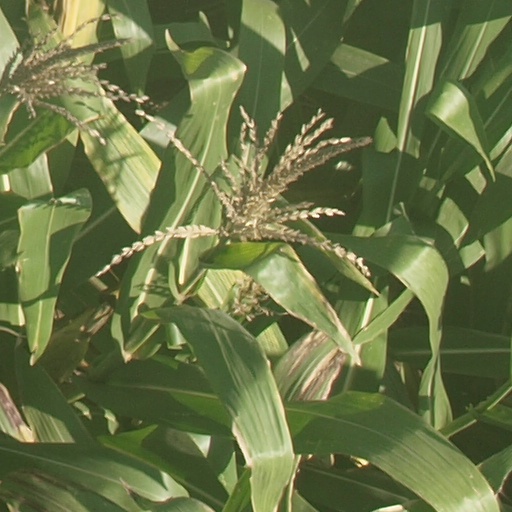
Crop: maize; corn